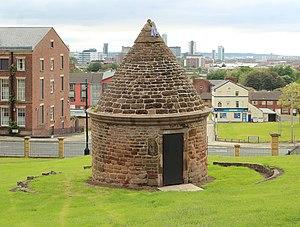
La Prince Rupert's Tower, ou Roundhouse, est un ancien poste de police ou prison rurale qui se trouve sur Everton Brow, le long de Netherfield Road, Liverpool. Il est utilisé sur le blason de l'équipe de football d'Everton. La tour porte le nom de Rupert du Rhin qui a séjourné dans le village, un siècle plus tôt.